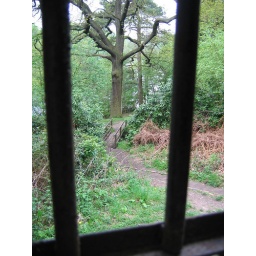
View from sitting room window over the approach path which runs over a small bridge.